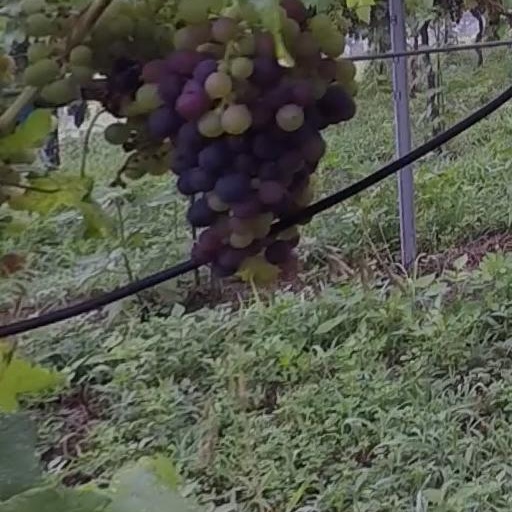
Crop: grape